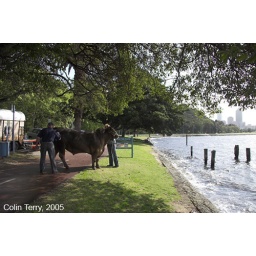
After justing out near the Old Swan Bewery, the bull takes stock of the river (Colin-Terry_20051009a_0003_R528)